Villa Furtado-Heine

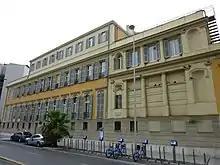
Villa Furtado-Heine.

Villa Furtado-Heine is a historic mansion in Nice, Alpes-Maritimes, France. It was built from 1784 to 1787.